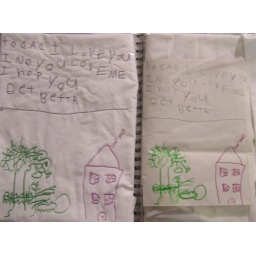
a home made get well card made by my son when he was little! and a stitched out version.